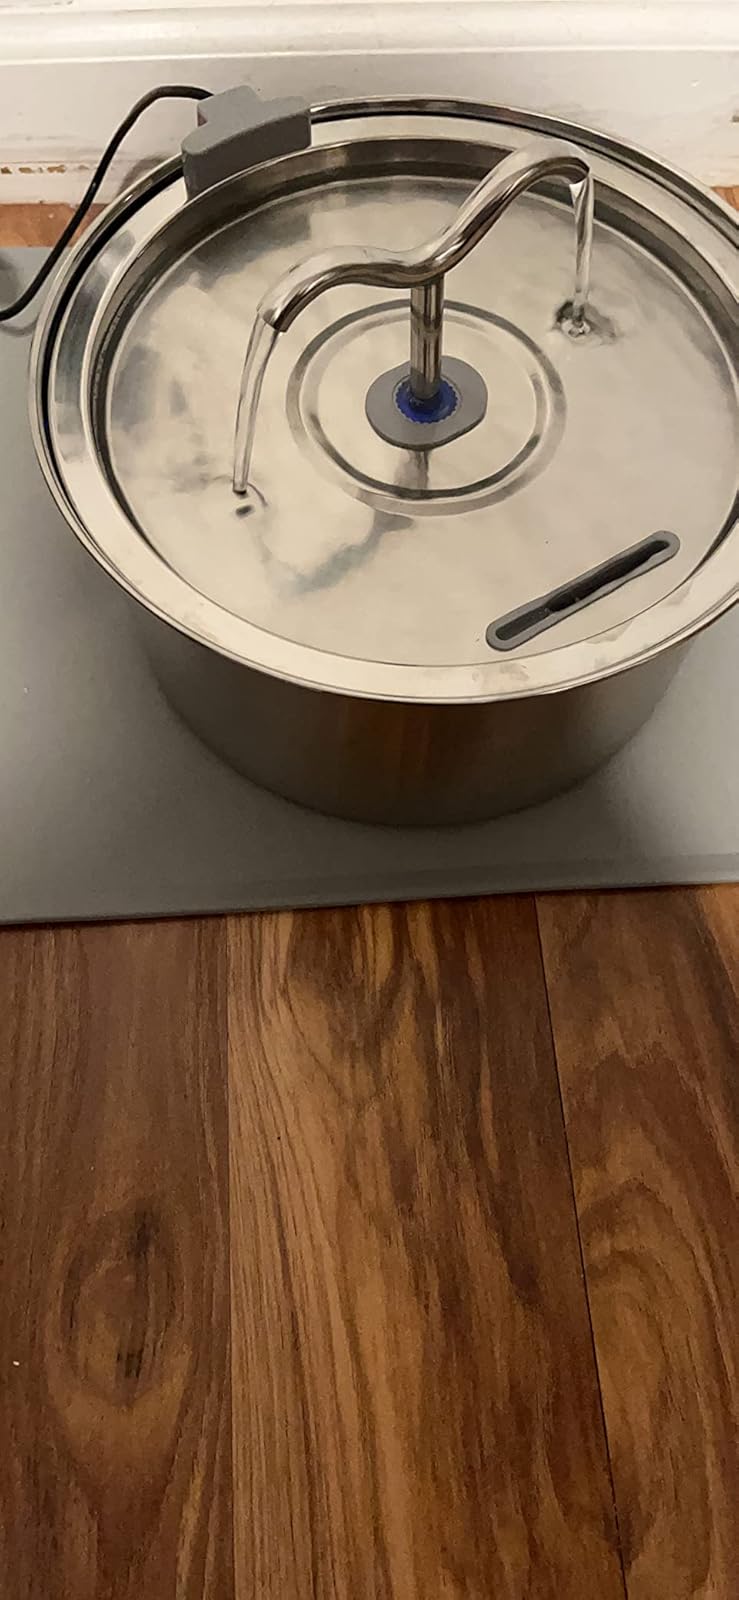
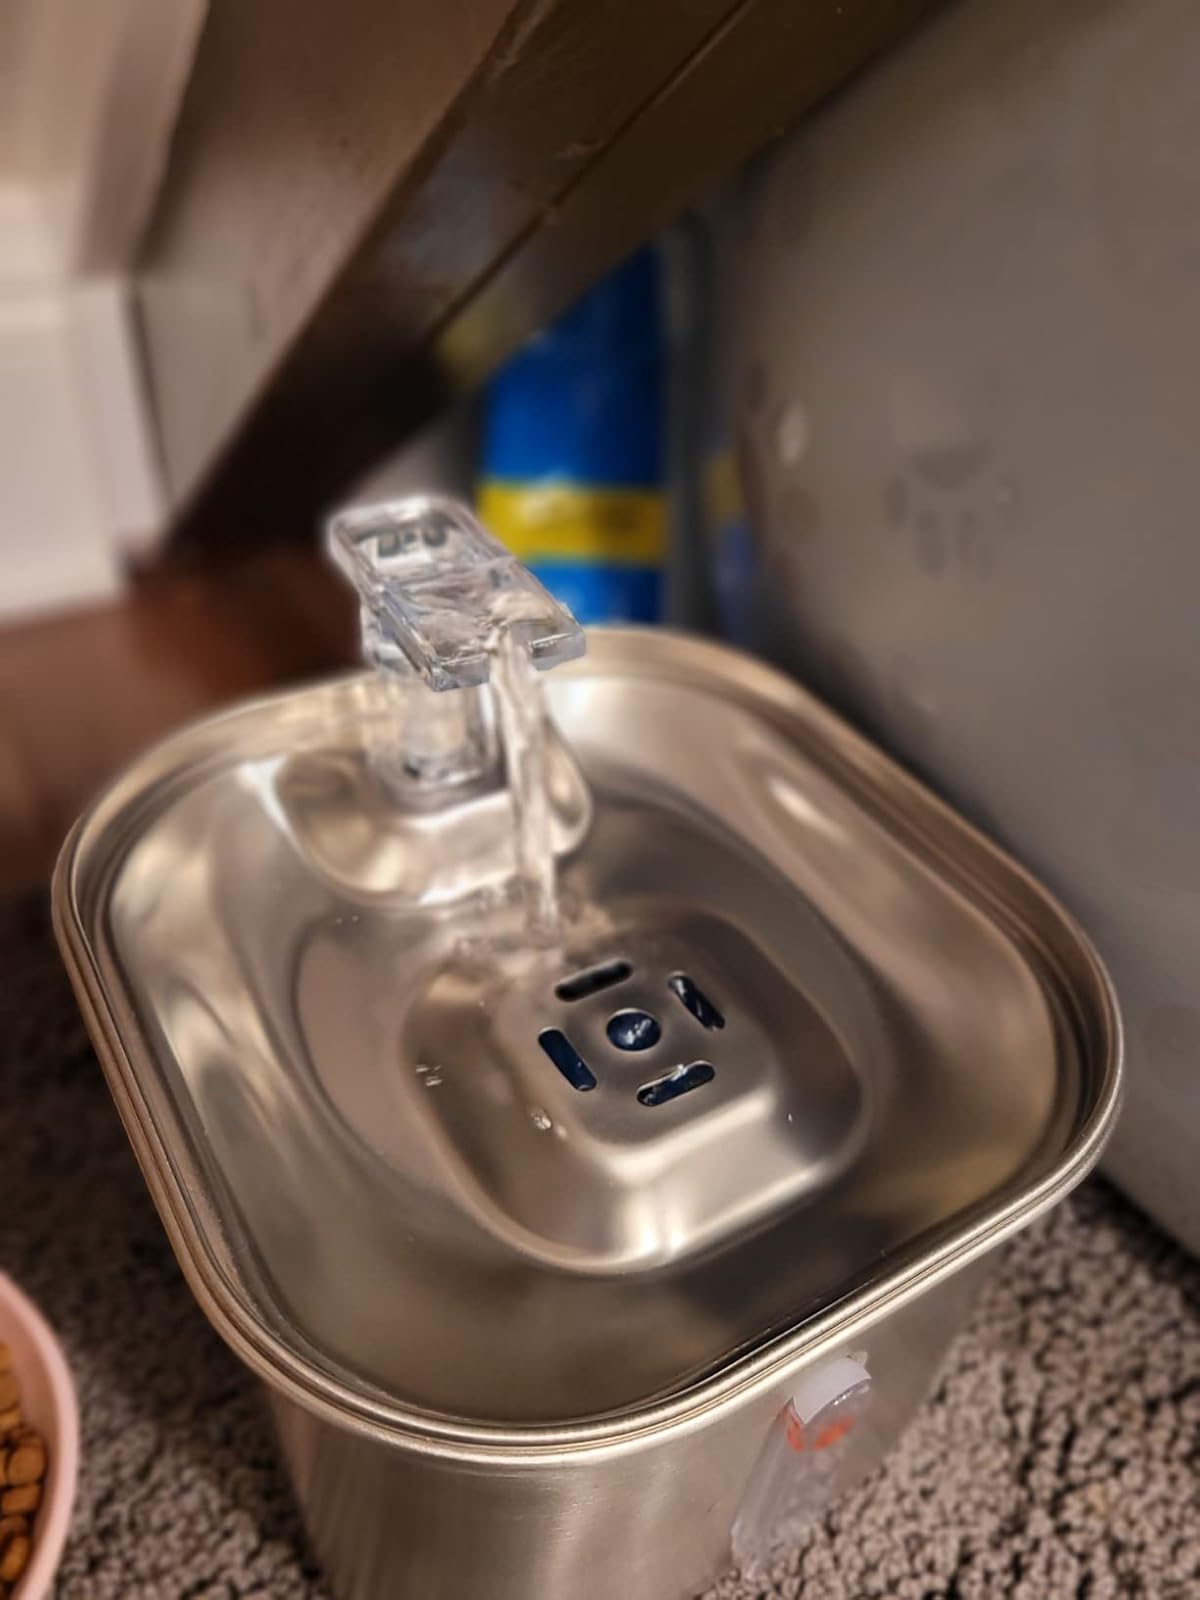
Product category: items_bowl
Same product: no